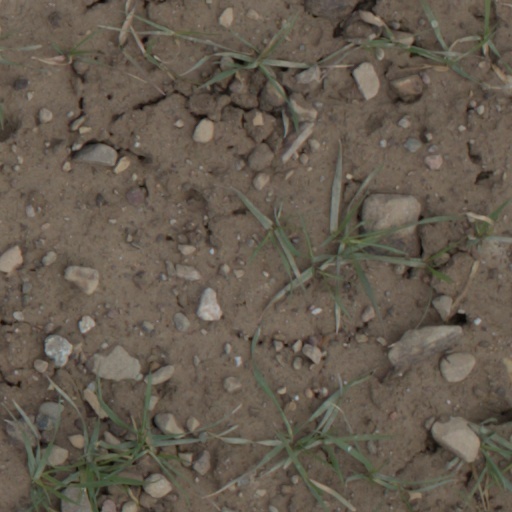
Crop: wheat